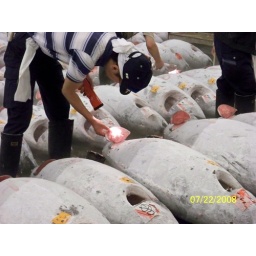
A prospective buyer inspecting the tuna at the Tsukiji fish market in Tokyo, Japan (July 2008)